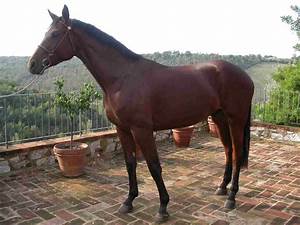
Label: cavallo